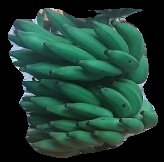
Variety: elakki-bale
Grade: grade2